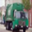
Label: truck